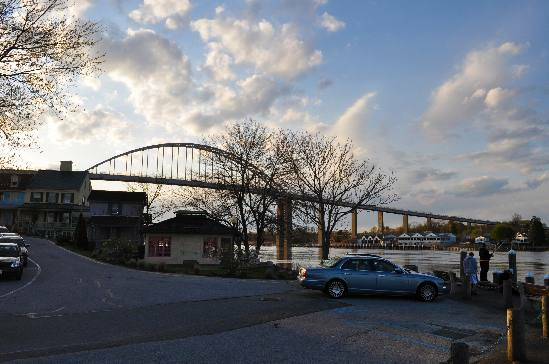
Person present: No